Charles Chapman (Connecticut politician)

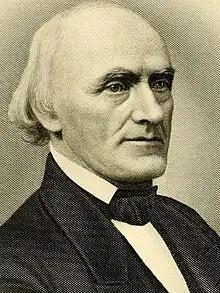

Charles Chapman (June 21, 1799August 7, 1869) was an American lawyer and politician who served a term as a U.S. Representative from Connecticut.